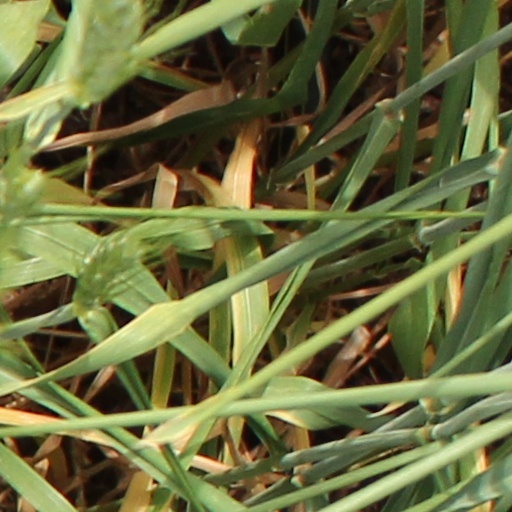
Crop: wheat